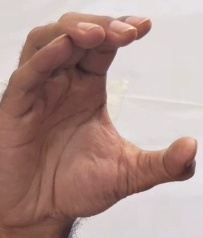
ASL sign: C